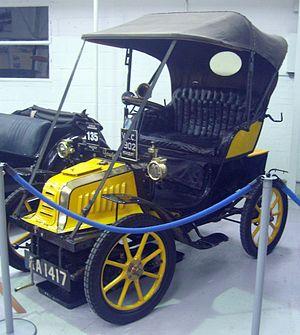
La Peugeot Type 37 est un modèle d'automobile produit par le constructeur français Peugeot en 1902.